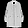
Label: Coat